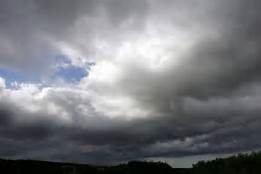
Weather: cloudy or overcast